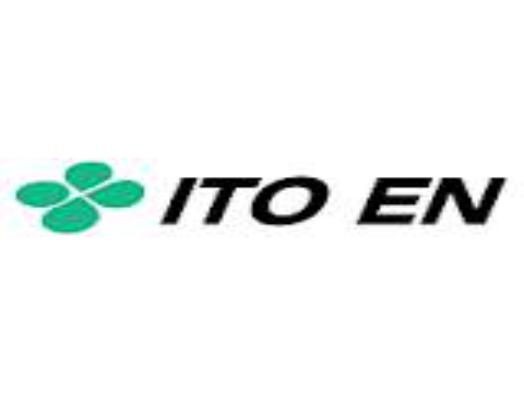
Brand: Ito En
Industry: Food